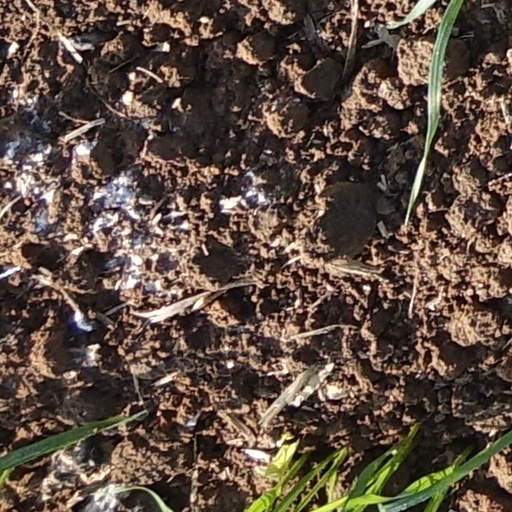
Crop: wheat